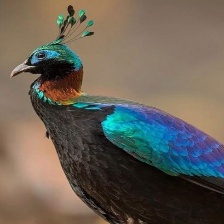
Species: HIMALAYAN MONAL
Scientific name: LOPHOPHORUS IMPEJANUS